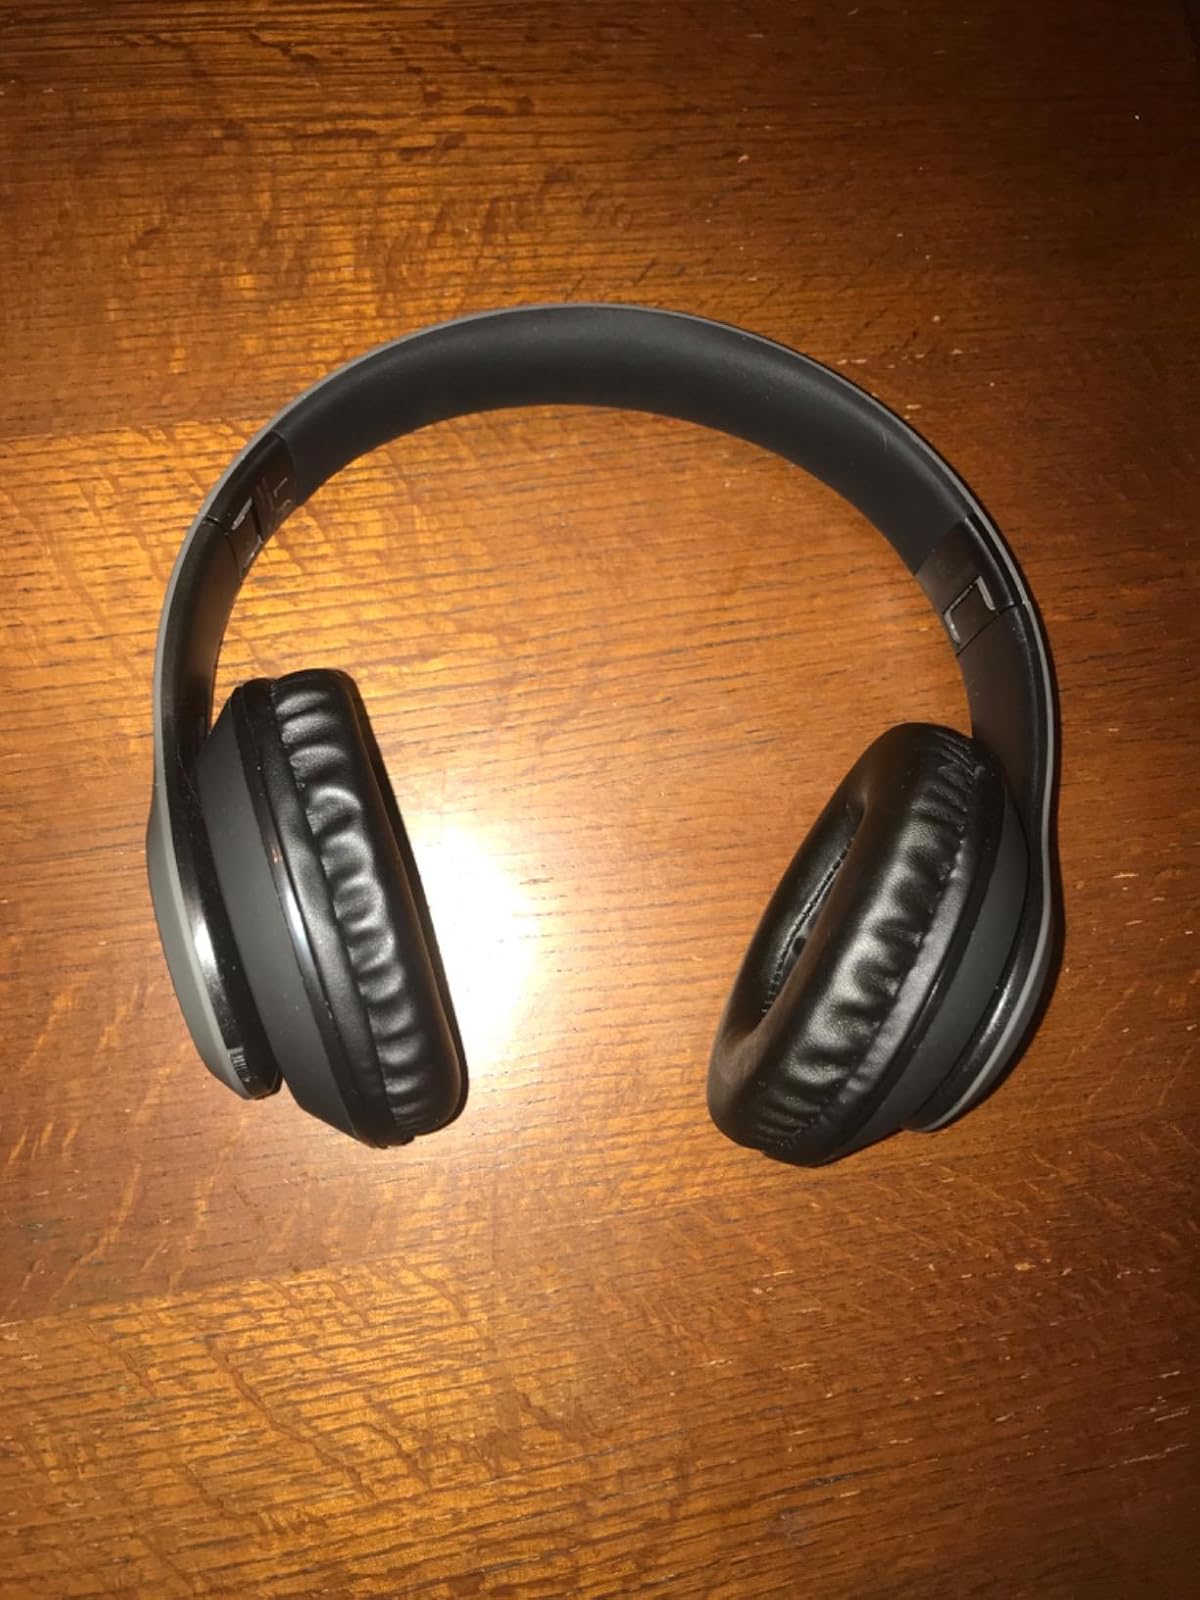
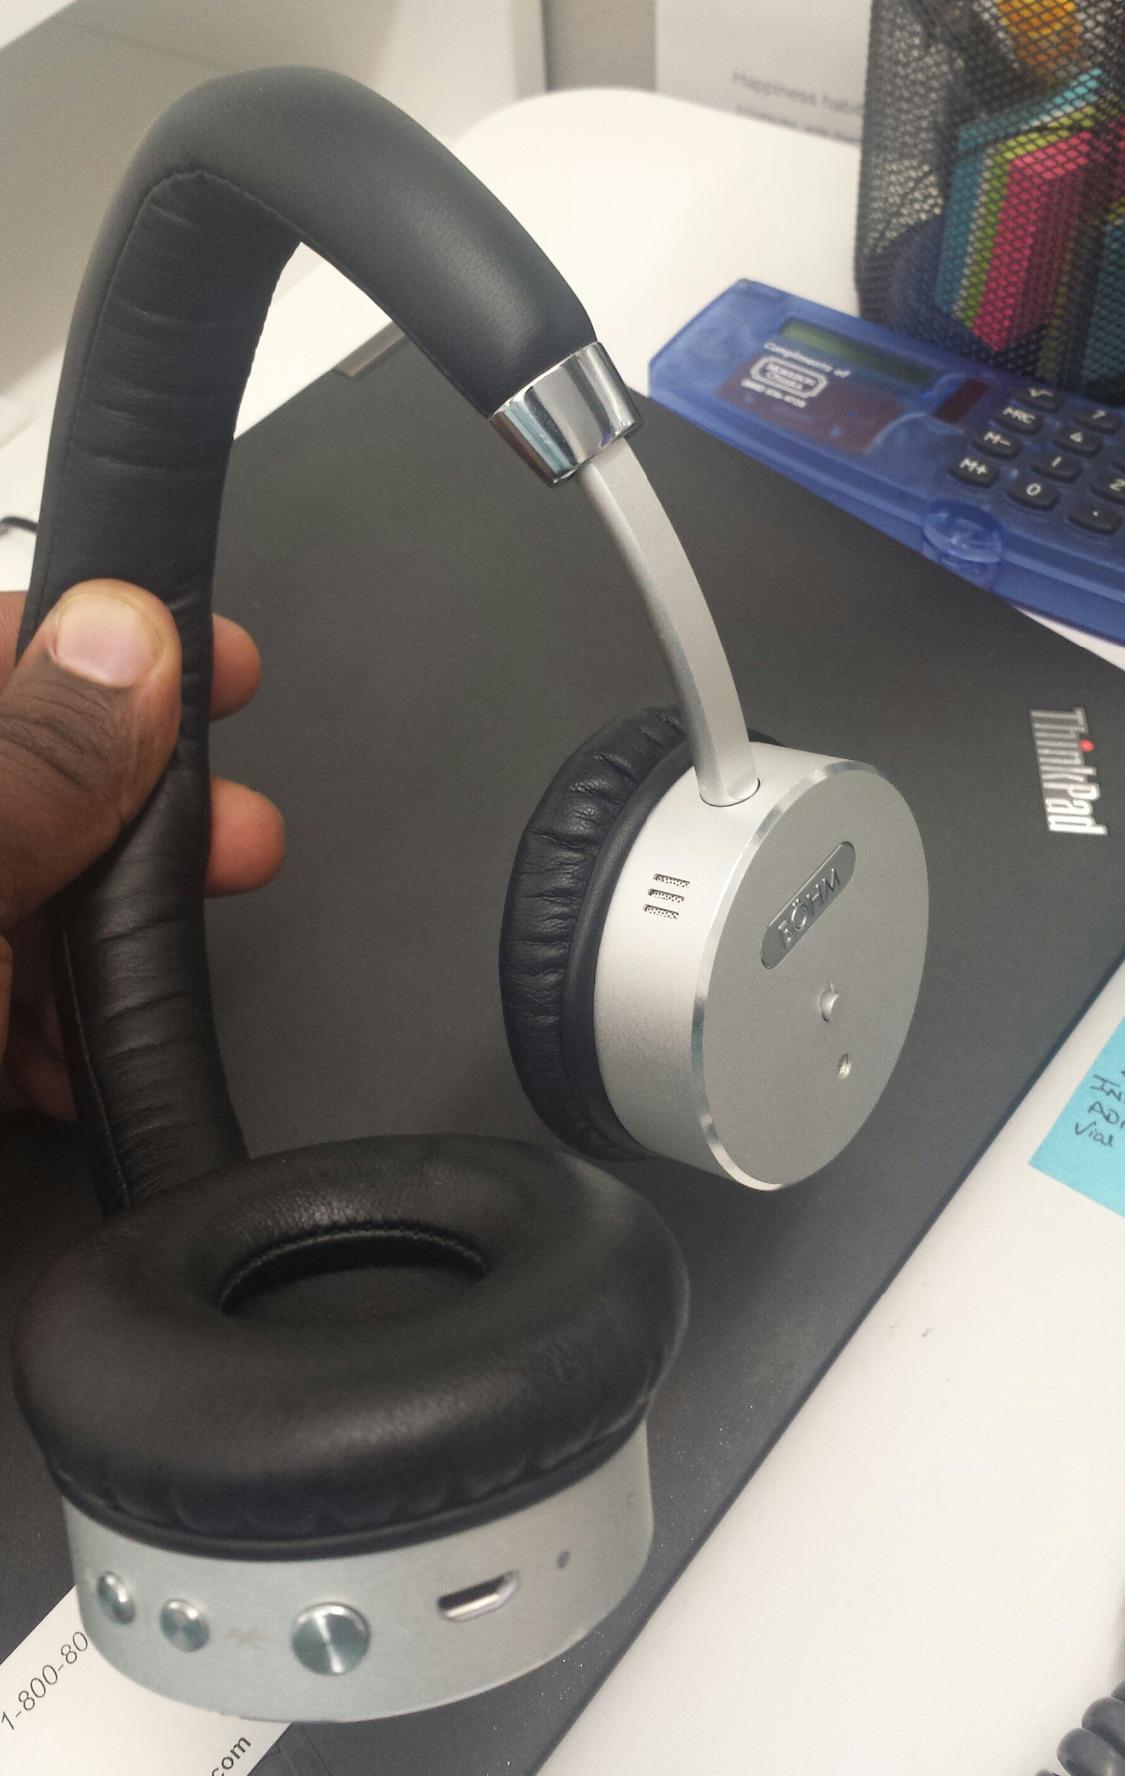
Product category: headphones
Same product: no